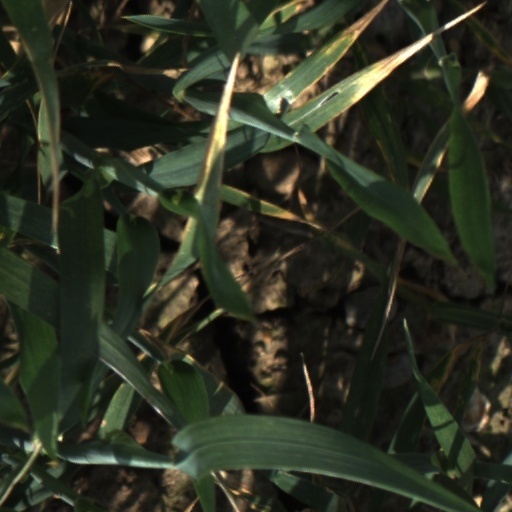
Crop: wheat